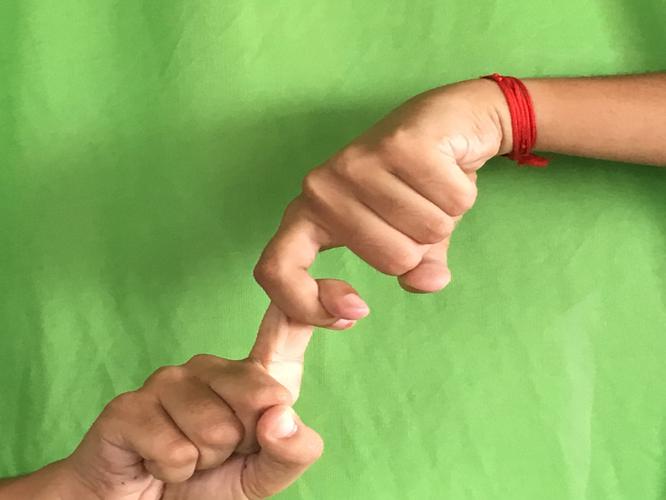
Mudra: Pasha
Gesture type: double_hand